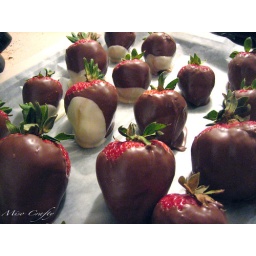
The strawberries after they took a bath in both milk and white chocolate